Tamworth pig

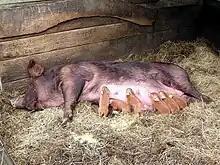
Sow with piglets

The Tamworth has a long snout, a slightly dished or concave profile, and prick ears. The coat is long, fine and straight and of a ginger or red-gold colour, preferably without black hair; the skin is flesh-coloured and should carry no black spots.